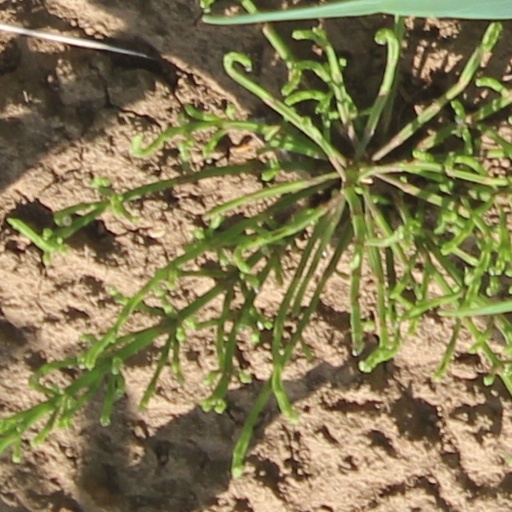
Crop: wheat